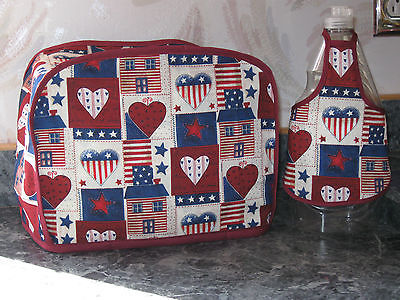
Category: toaster